Erich von Gündell

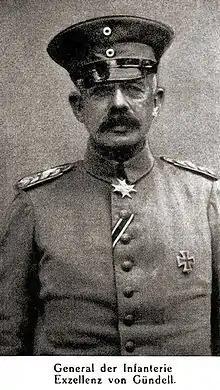

Theodor Wilhelm Gustav Erich Gündell, from 1901 named von Gündell, (13 April 1854 in Goslar – 23 December 1924 in Gottingen) was a Prussian officer, most noted as a general of infantry in World War I.